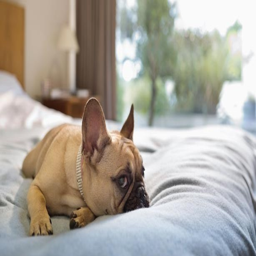
i have been reading more info about all these indestructible beds for dogs on the internet .